Dariusz Zelig

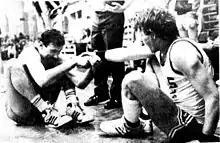

Dariusz Zelig (born 22 November 1957) is a Polish former basketball player. He competed in the men's tournament at the 1980 Summer Olympics.